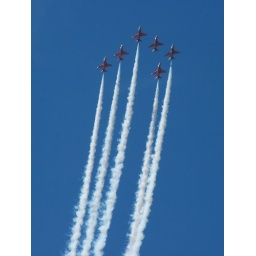
Red Arrows against a clear blue Goodwood sky